Denton, Greater Manchester

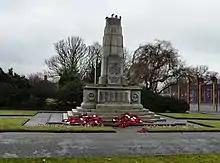
Denton War Memorial

There is one main war memorial, or cenotaph, in Denton, located in Victoria Park. This memorial commemorates people from Denton and Haughton who served in two world wars. The names on the war memorial were collected from their relatives who wrote to the council with details of their loved ones who served in either war. The war memorial was unveiled on 23 July 1921. Figures from the Denton section of the Tameside council website, state that 3,500 Denton men served in the Great War (1914–1918), of that number, 369 people were killed.